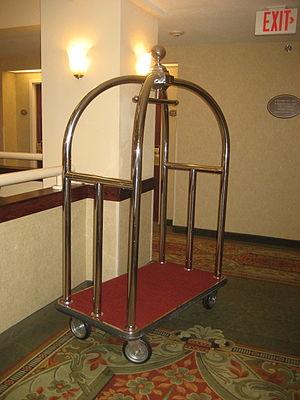
Le chariot à bagages est un petit véhicule utilisé par un voyageur afin de transporter des bagages individuels, généralement des valises dans une gare, un aéroport ou un port.